Ventanas (Revueltas)

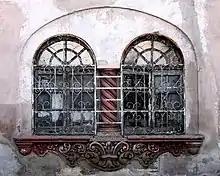
Mexican windows ("ventanas")

In one programme note, Revueltas gave a rather conventional programmatic description: ""Ventanas" is sharply romantic music. Who does not remember a window by the light of the moon, or without it?" In another, better-known one, however, he demurred: